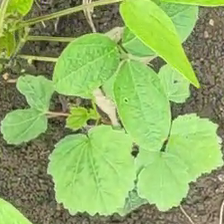
Weed species: Little_Mallow(Malva parviflora)